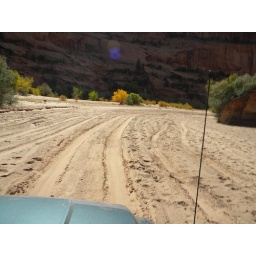
You drive your 4WD vehicle through the canyon's river bottom sand like you would in heavy-heavy wet snow.